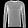
Label: Pullover